Perilous Realms

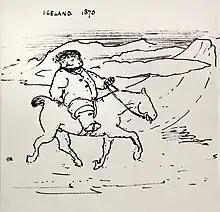
Burns argues that Bilbo's character and adventures match many details of William Morris's expedition in Iceland. Cartoon of Morris riding a pony by his travelling companion Edward Burne-Jones (1870)

Marjorie Burns introduces the book with a chapter on "Two Norths", meaning the "Celtic" and the "Norse", noting the history of the idealised "North" with the Romantic movement. She looks at the skin-changer Beorn, one of several loner characters "on the side of good but who carry an aura of risk", tracing him to "Sir Gawain and the Green Knight" as well as to "Beowulf". She comments that Tolkien is often more subtle than people think, offering "contrasting viewpoints" rather than a simple good-versus-evil story. The chapter on "Bridges, Gates, and Doors" examines the "Celtic" otherworld's influence, with crossings of rivers or other gateways (such as into the Barrow-wight's ancient abode) marking the descent into strange and Elvish realms. Burns then explores the influence of William Morris on Tolkien, proposing that his "Icelandic Journals" may have suggested the character of Bilbo Baggins.